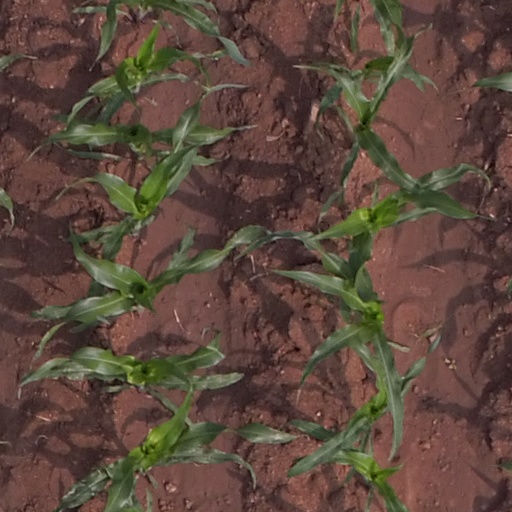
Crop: maize; corn